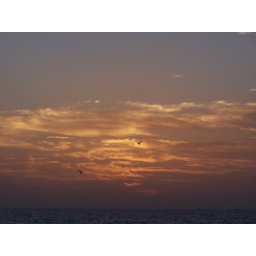
The classic sunset with the birds flying in it.